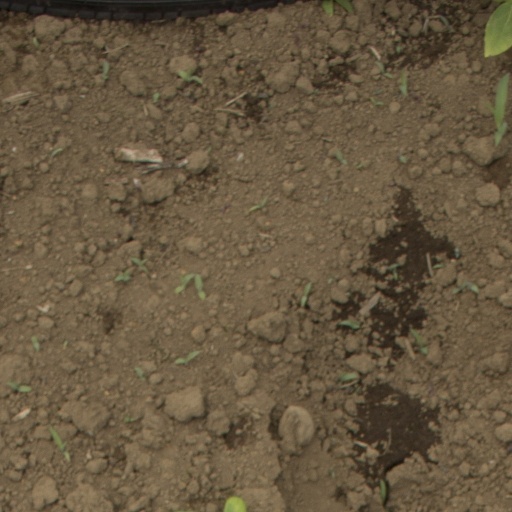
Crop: Jerusalem artichoke